Folkingham

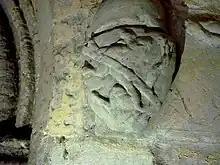
Coat of arms of the Beaumont family from a shield in the porch of St Andrew's Church.

By the time the Beaumonts took over the lordship of the manor in the early fourteenth century, Folkingham had lost all vestige of its earlier importance as a regional administrative centre.